Cronulla Fisheries Centre

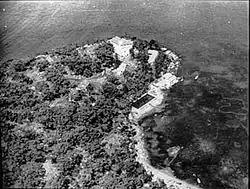
The Cronulla Fisheries Research Centre in 1923

The Cronulla Fisheries Centre or Cronulla Fisheries Research Centre is a heritage-listed former fisheries research centre and now public reserve and marine rescue base located at the Southern end of Nicholson Parade, Cronulla, New South Wales, a suburb of Sydney Australia. It was built from 1904. It is also known as The Cronulla Fisheries Centre and Hungry Point Reserve; NSW Fisheries Research Institute; CSIRO Fisheries Division and the CSIRO Division of Fisheries & Oceanography. The property is owned by the NSW Department of Primary Industries, a department of the Government of New South Wales. The site has heritage listed buildings and several Australian Aboriginal sites. It was added to the New South Wales State Heritage Register on 2 April 1999.